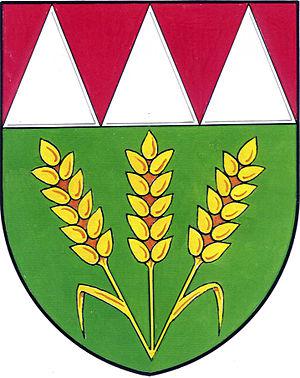
Bílsko est une commune du district et de la région d'Olomouc, en République tchèque. Sa population s'élevait à 223 habitants en 2018.